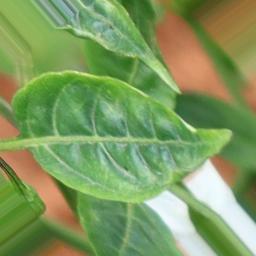
Label: nutritional